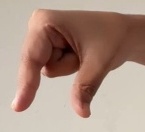
ASL sign: Q